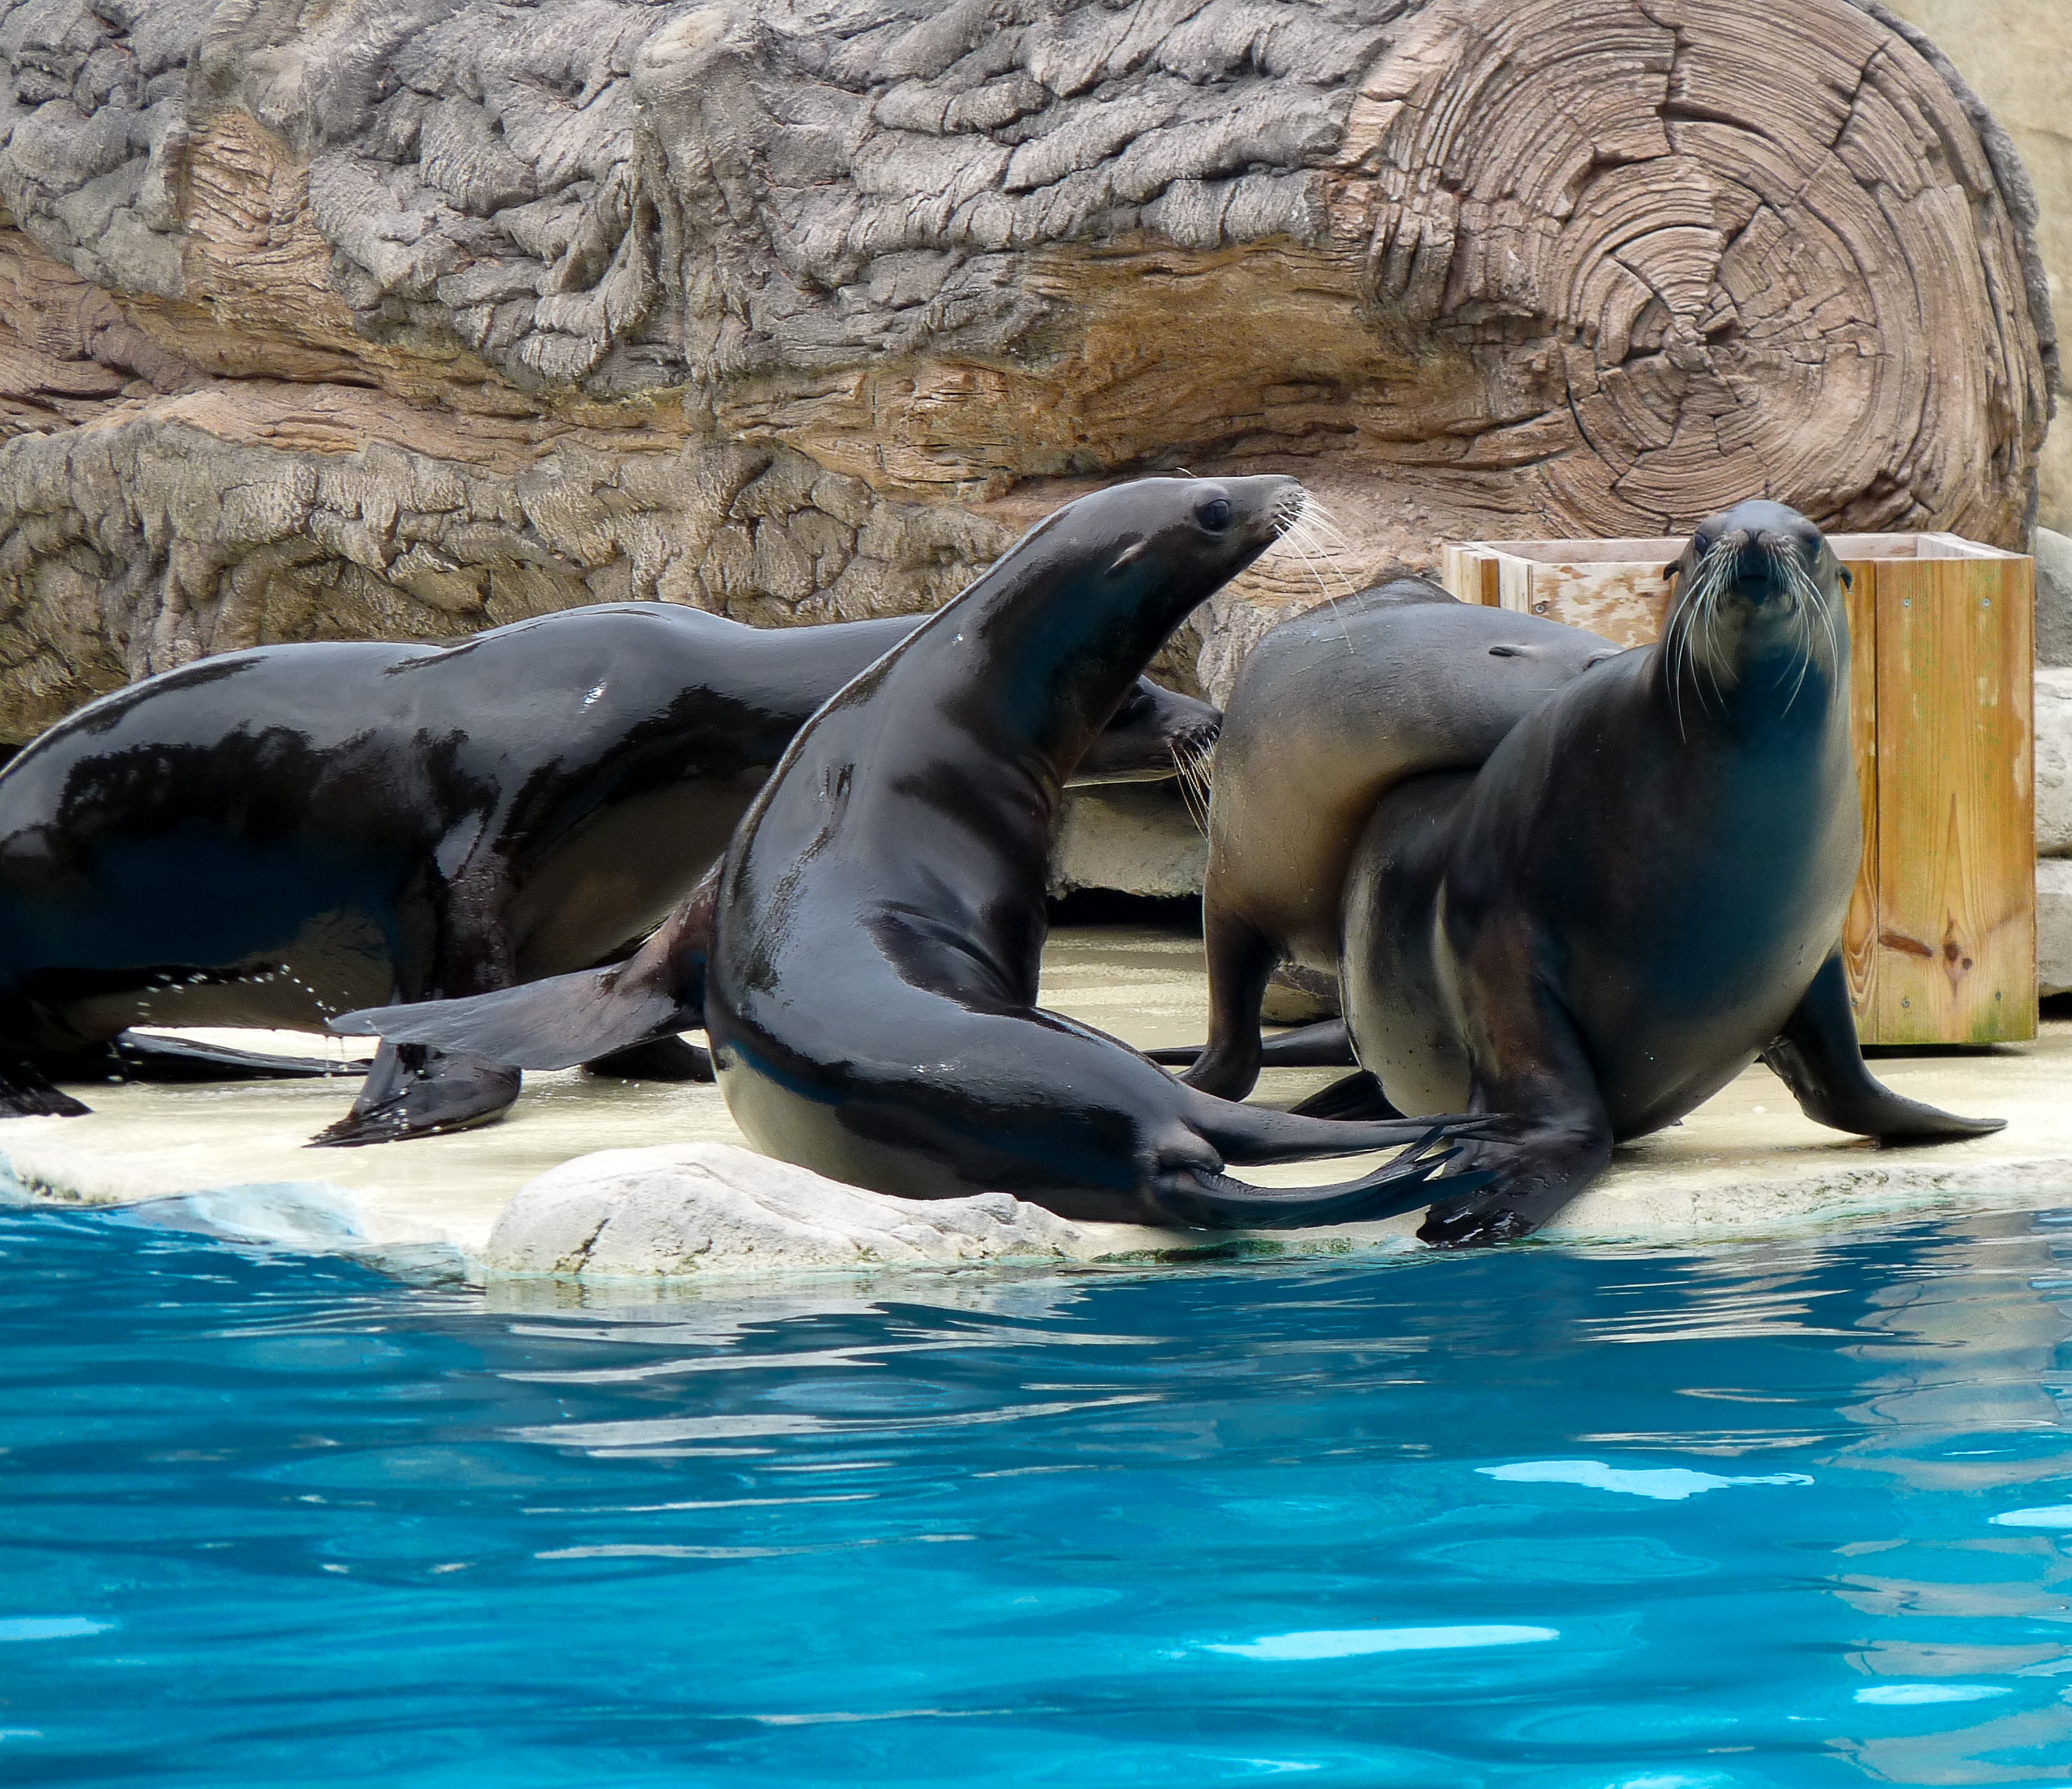
zoo, mammal, fauna, seals, vertebrate, fins, sea lions, marine mammal, marine animals, whales dolphins and porpoises